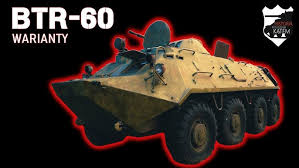
Label: BTR-60